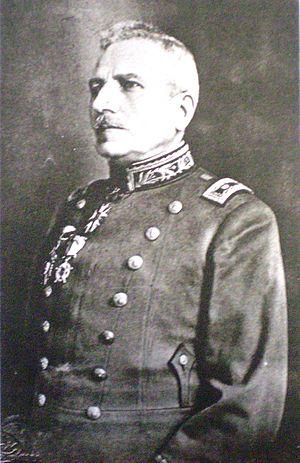
La Semaine tragique est le nom donné en Argentine à la répression et aux massacres qui furent commis à Buenos Aires sur des ouvriers grévistes dans la semaine du 7 au 14 janvier 1919, sous le gouvernement radical d’Hipólito Yrigoyen, et lors desquels furent assassinées plusieurs centaines de personnes. Cet événement donna lieu par ailleurs à l’unique pogrom jamais enregistré en Amérique. Certains historiens soutiennent que ce ne fut là que le premier d’une série d’actes de terrorisme d'État perpétrés par le gouvernement radical d’Yrigoyen, série dans laquelle viendront s’inscrire également les exécutions de milliers de grévistes lors de la Patagonie rebelle de 1921, survenue également sous le mandat présidentiel du même Yrigoyen.